Ninnan Santesson

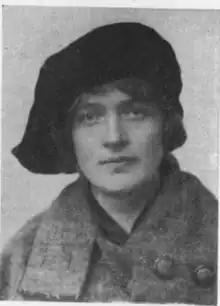
Ninnan Santesson

Gertrud Paulina Santesson (14 December 1891 – 14 January 1969) was a Swedish artist and sculptor. Santesson's monumental sculptures and intimate portraits of her contemporaneous women artists are regarded as her greatest creative triumphs.